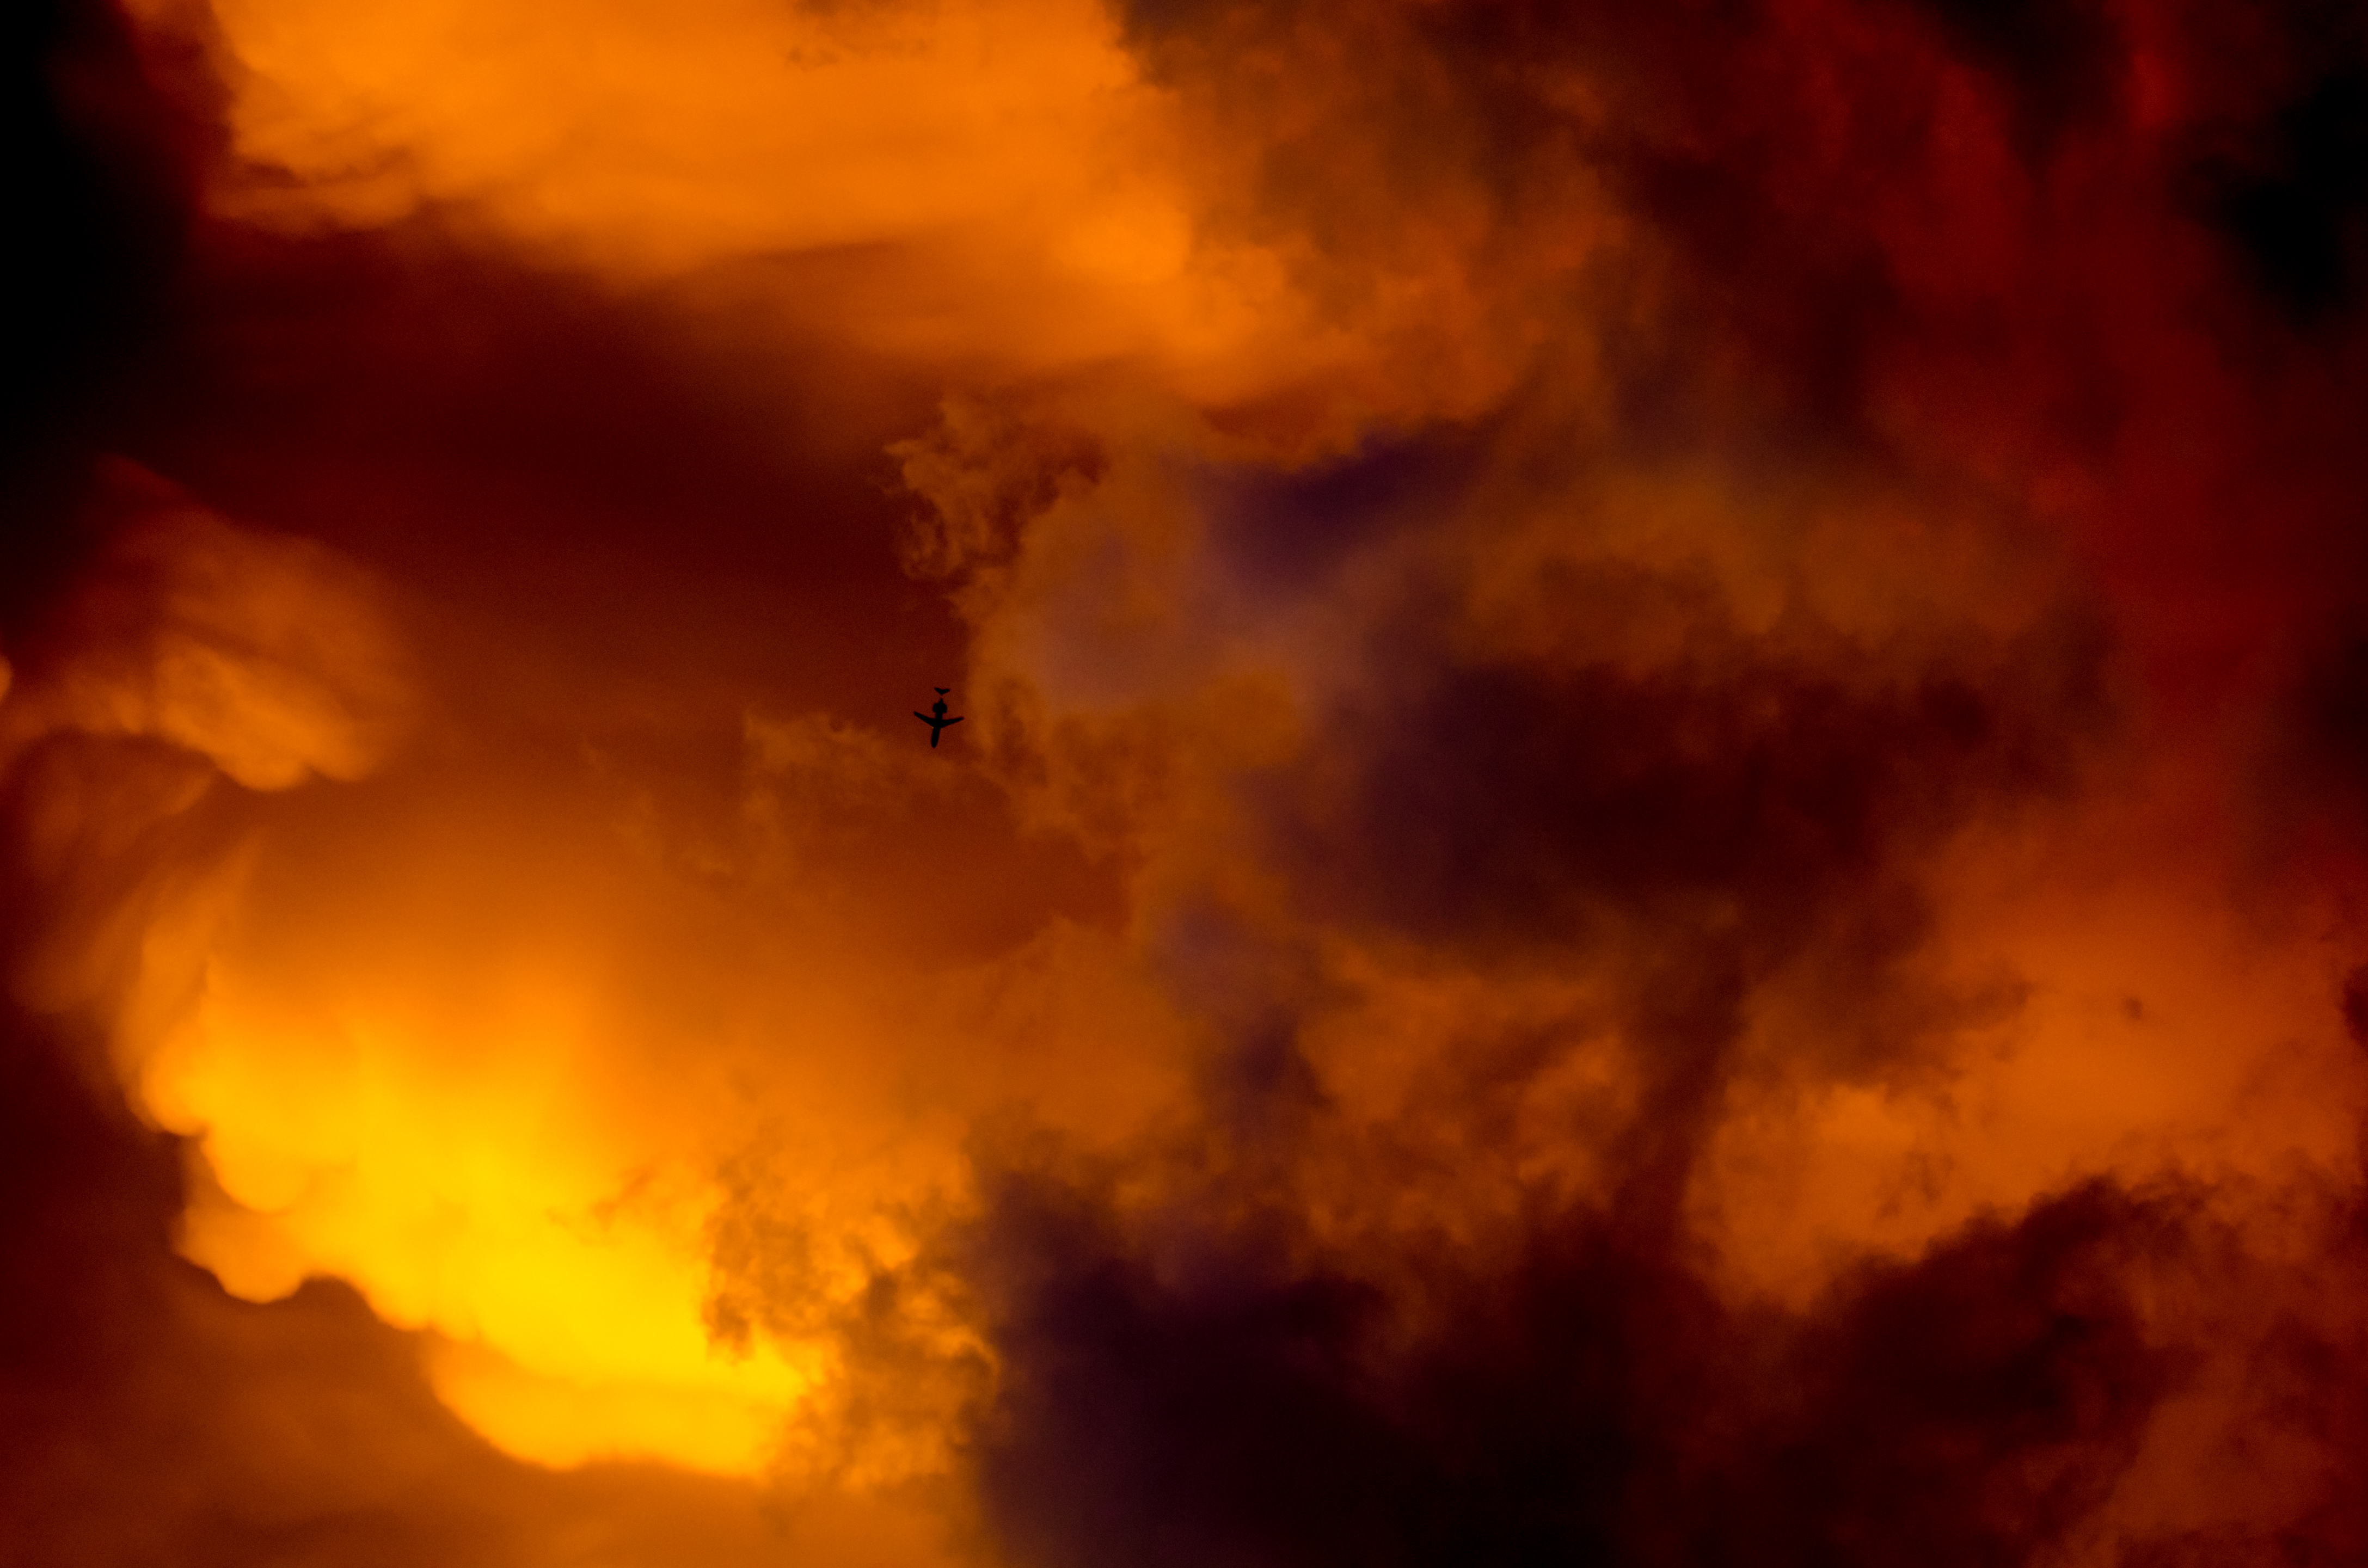
cloud, sky, sunset, atmosphere, airplane, orange, storm, flame, fire, clouds, aeroplane, disaster, wildfire, geological phenomenon